Yatate

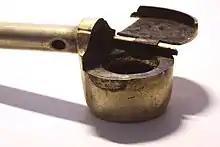
Ink box and pen compartment of an Edo-period .

literally means "quiver". The name comes from the practice of early who kept ink stones inside their quivers.